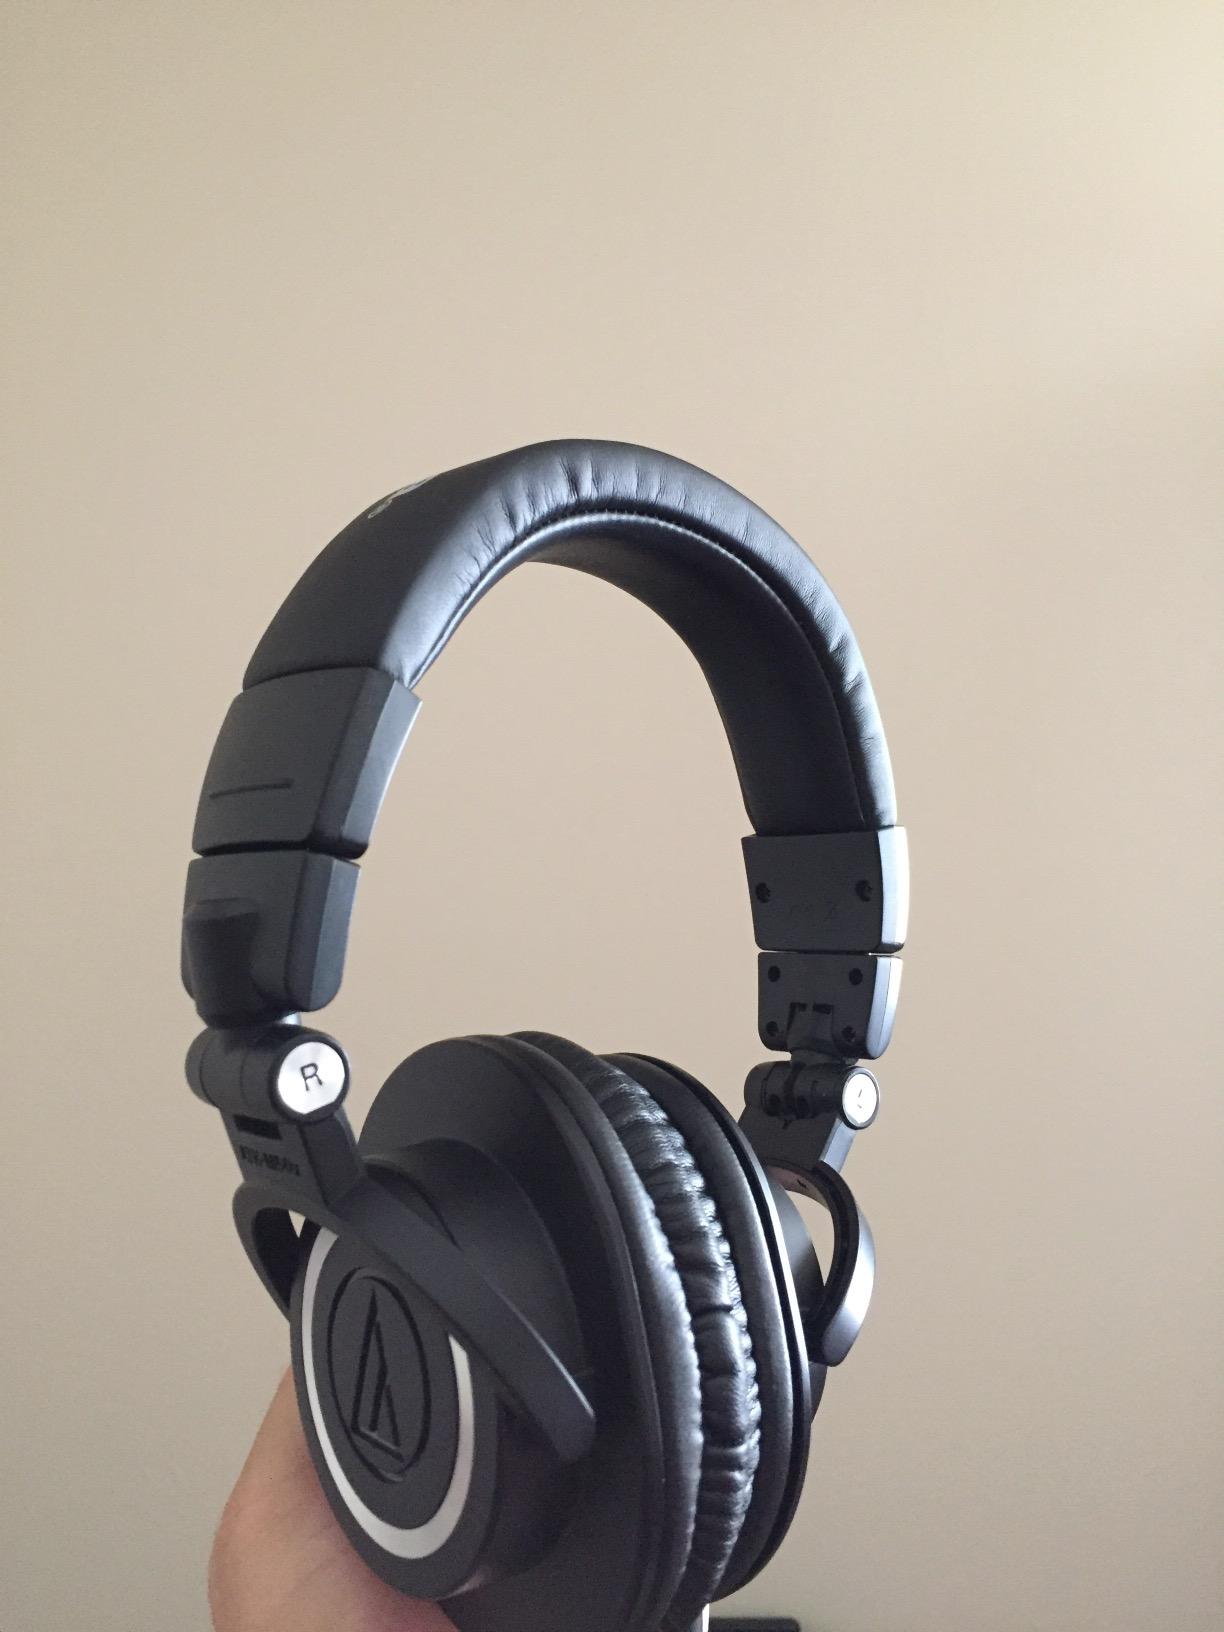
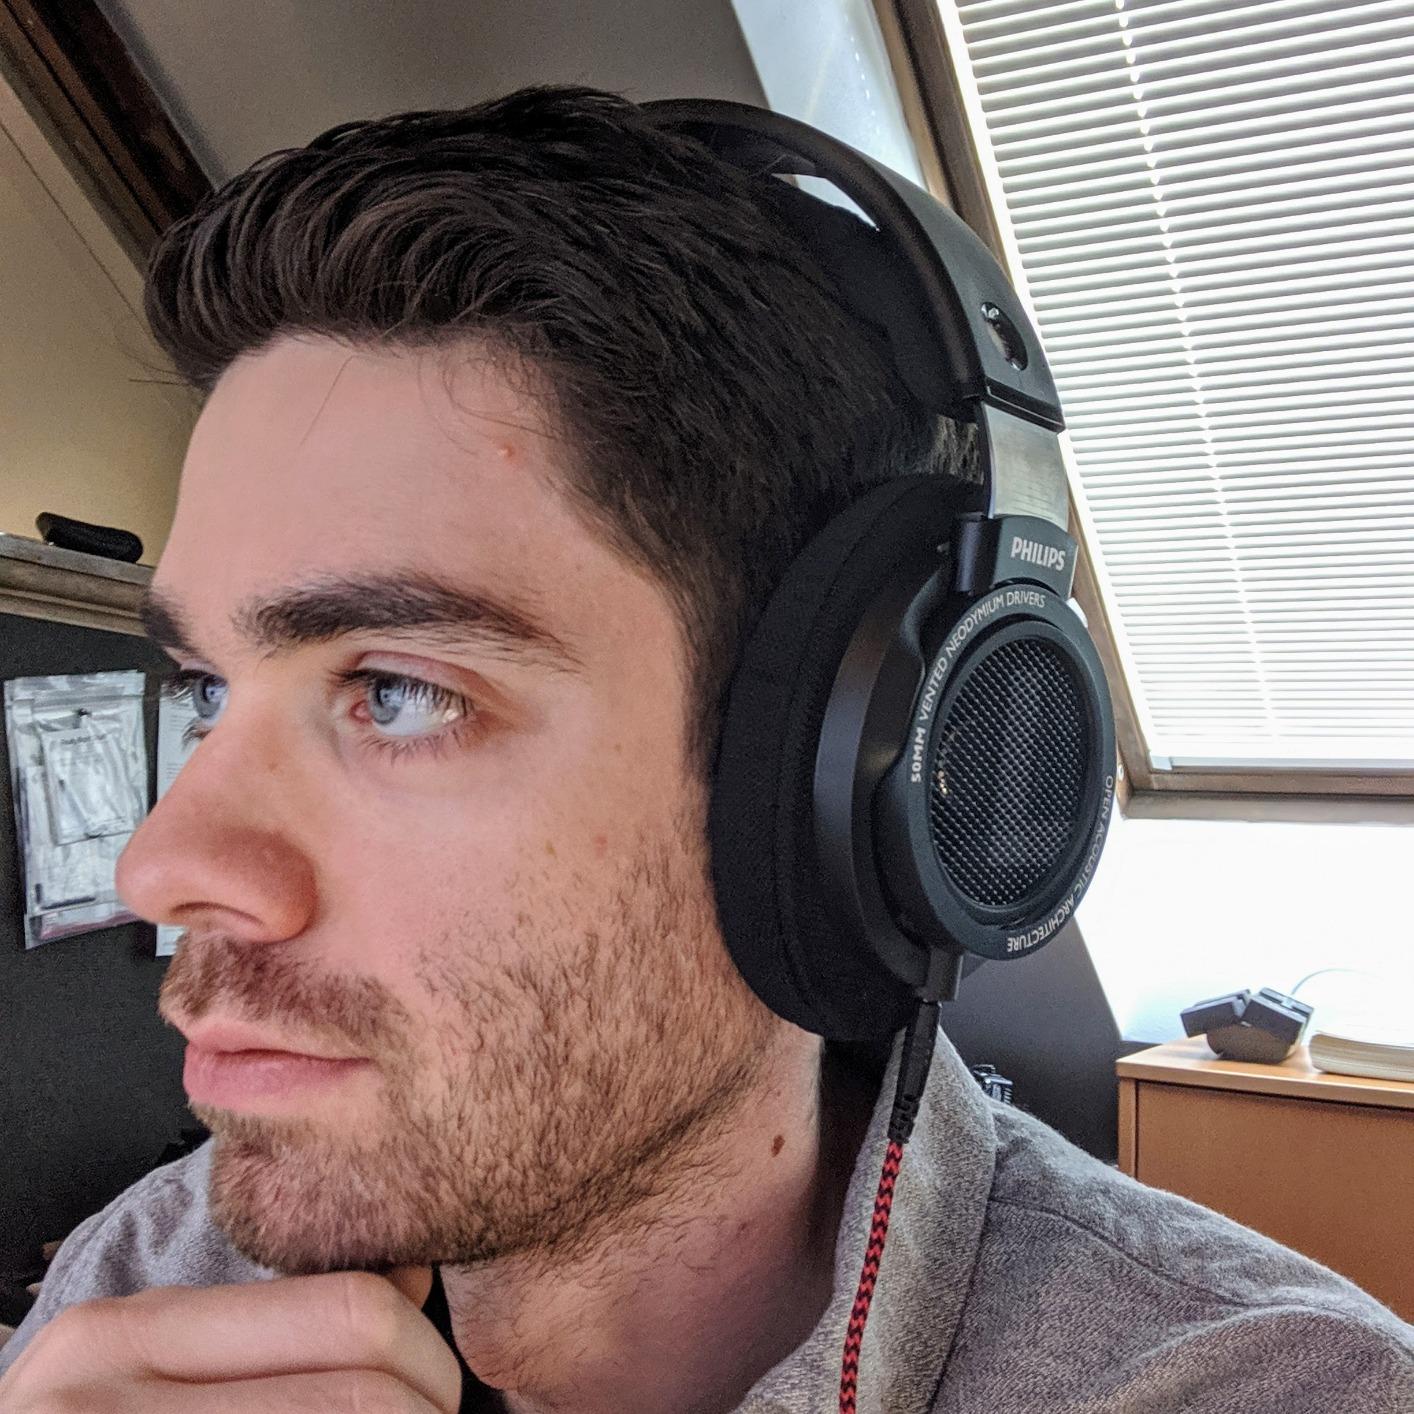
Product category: headphones
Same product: no